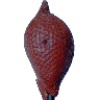
Label: Salak 1